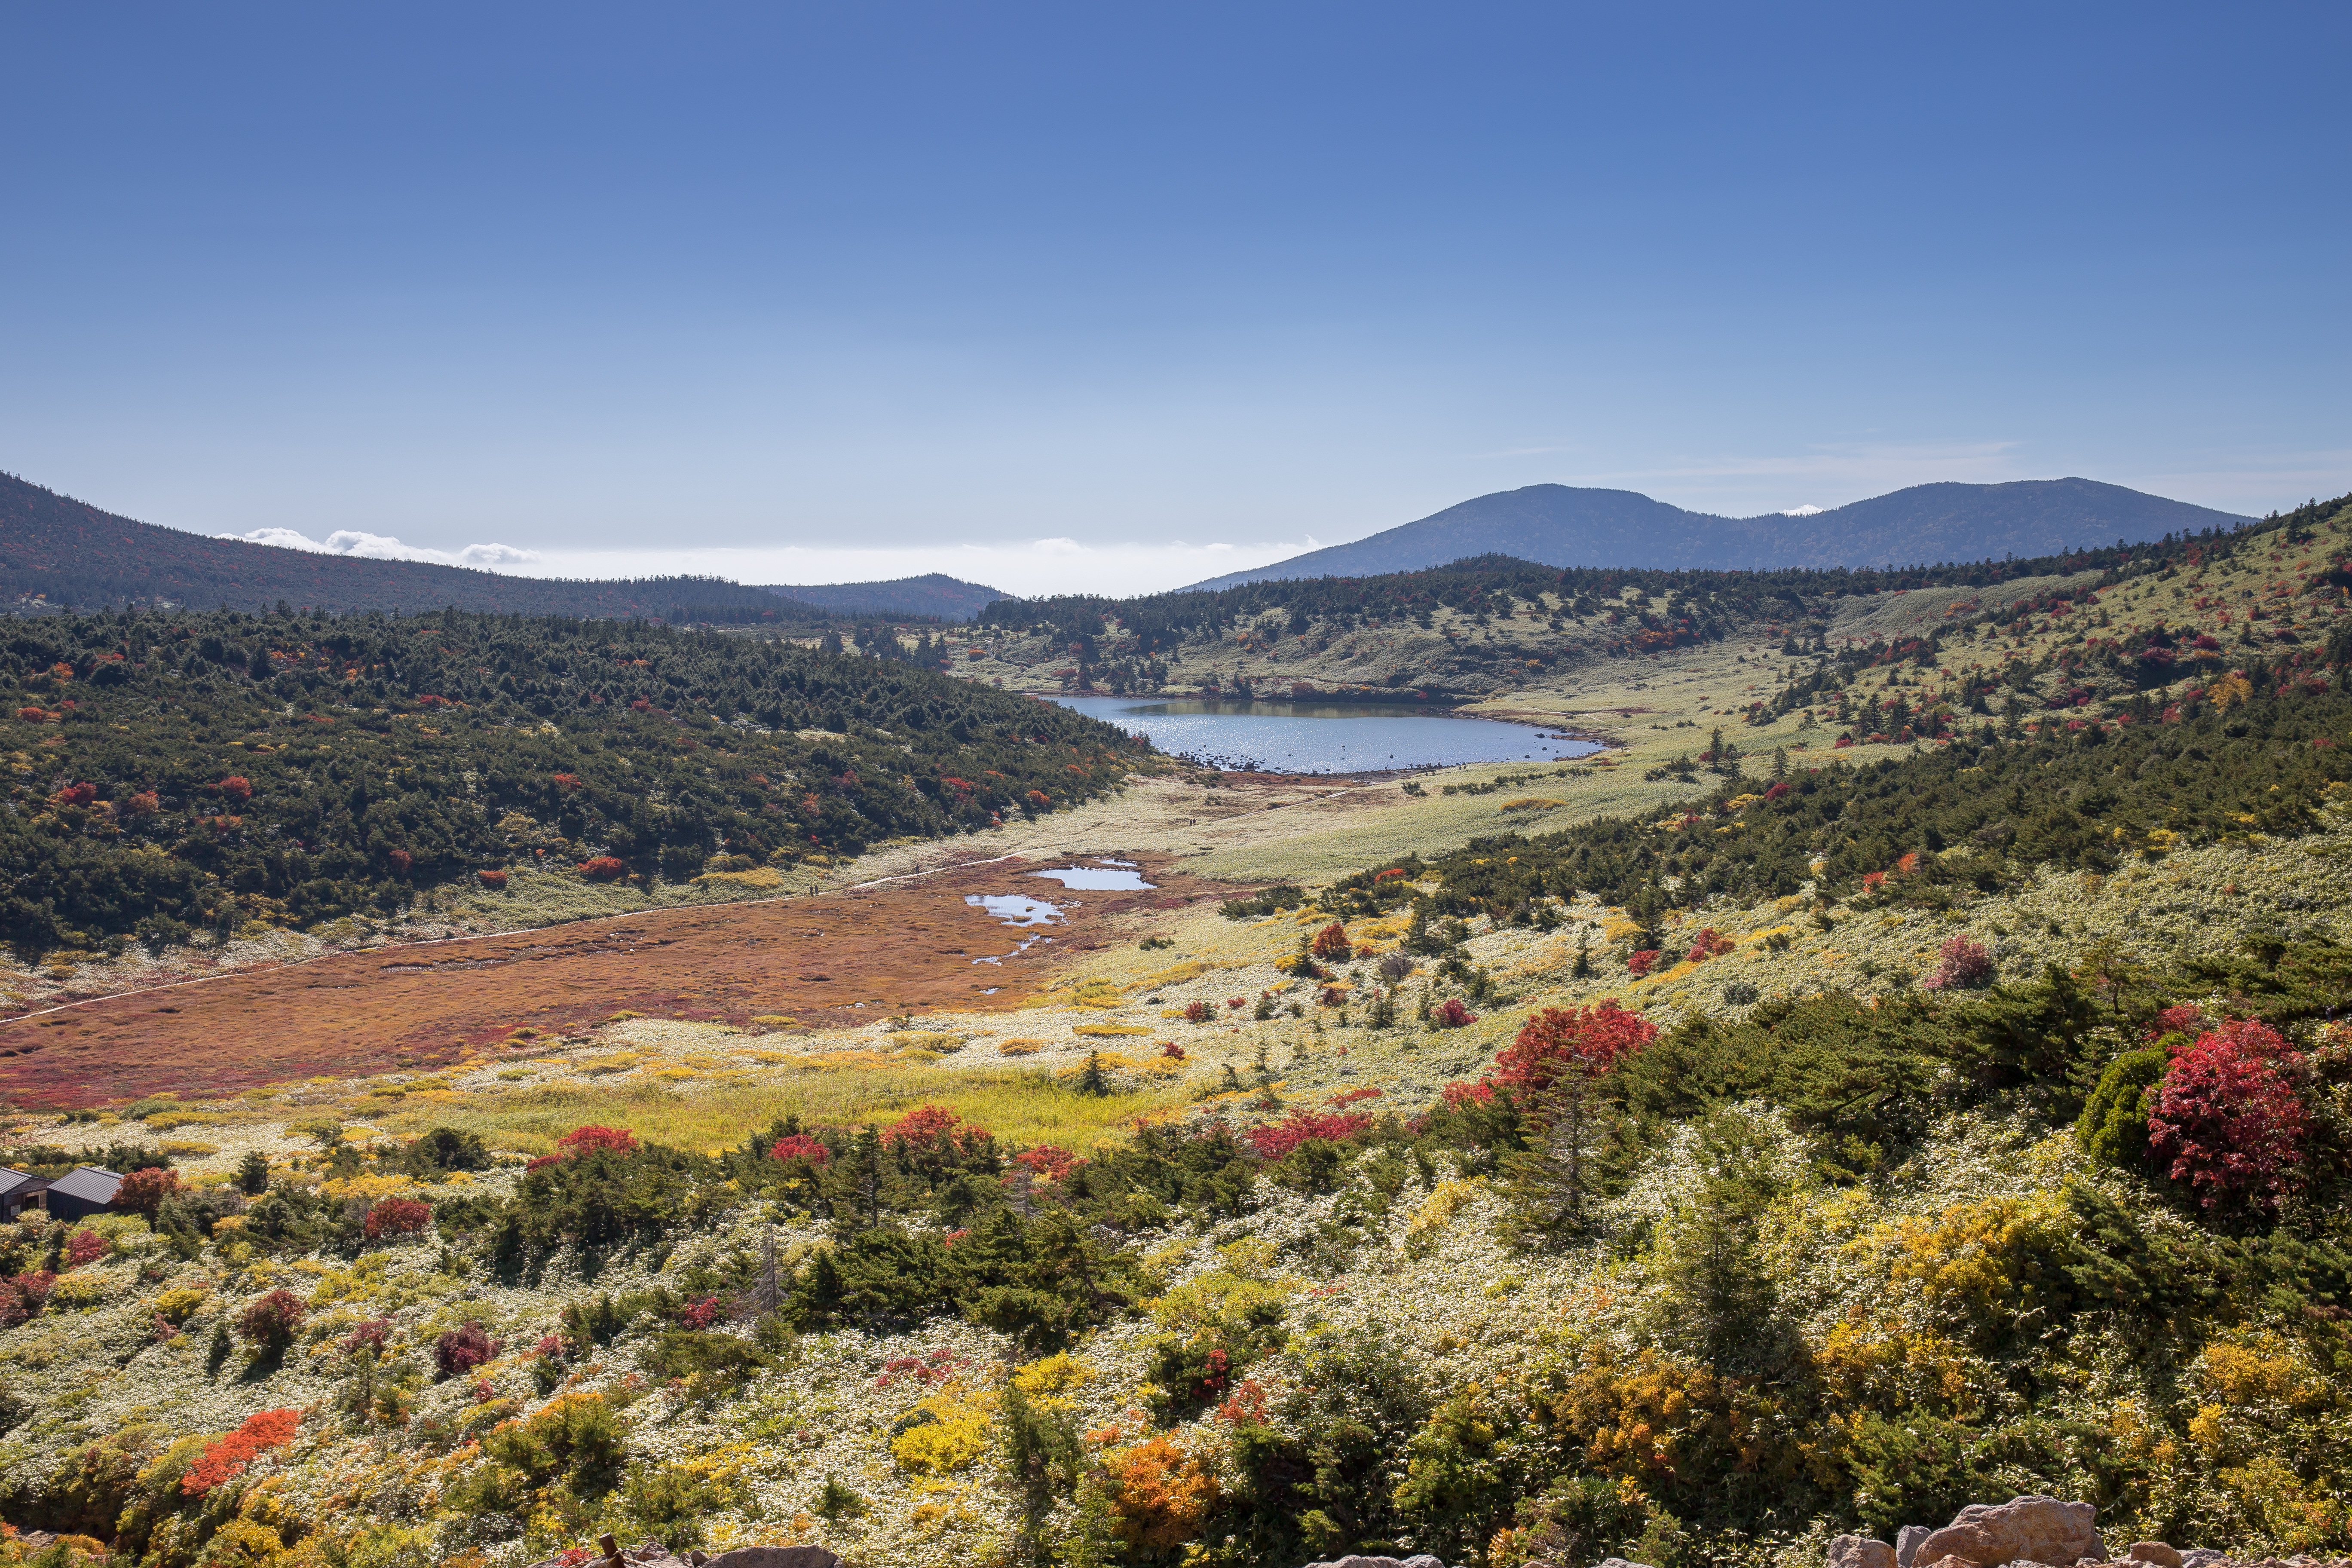
landscape, nature, marsh, wilderness, walking, mountain, cloud, sky, hiking, hill, flower, lake, valley, mountain range, summer, pond, autumn, mountain climbing, japan, ridge, plateau, fukushima, rural area, landform, tohoku, geographical feature, mountainous landforms, azumayama, issaikyozan, kamanuma, natural outdoor outdoors